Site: brandenburg
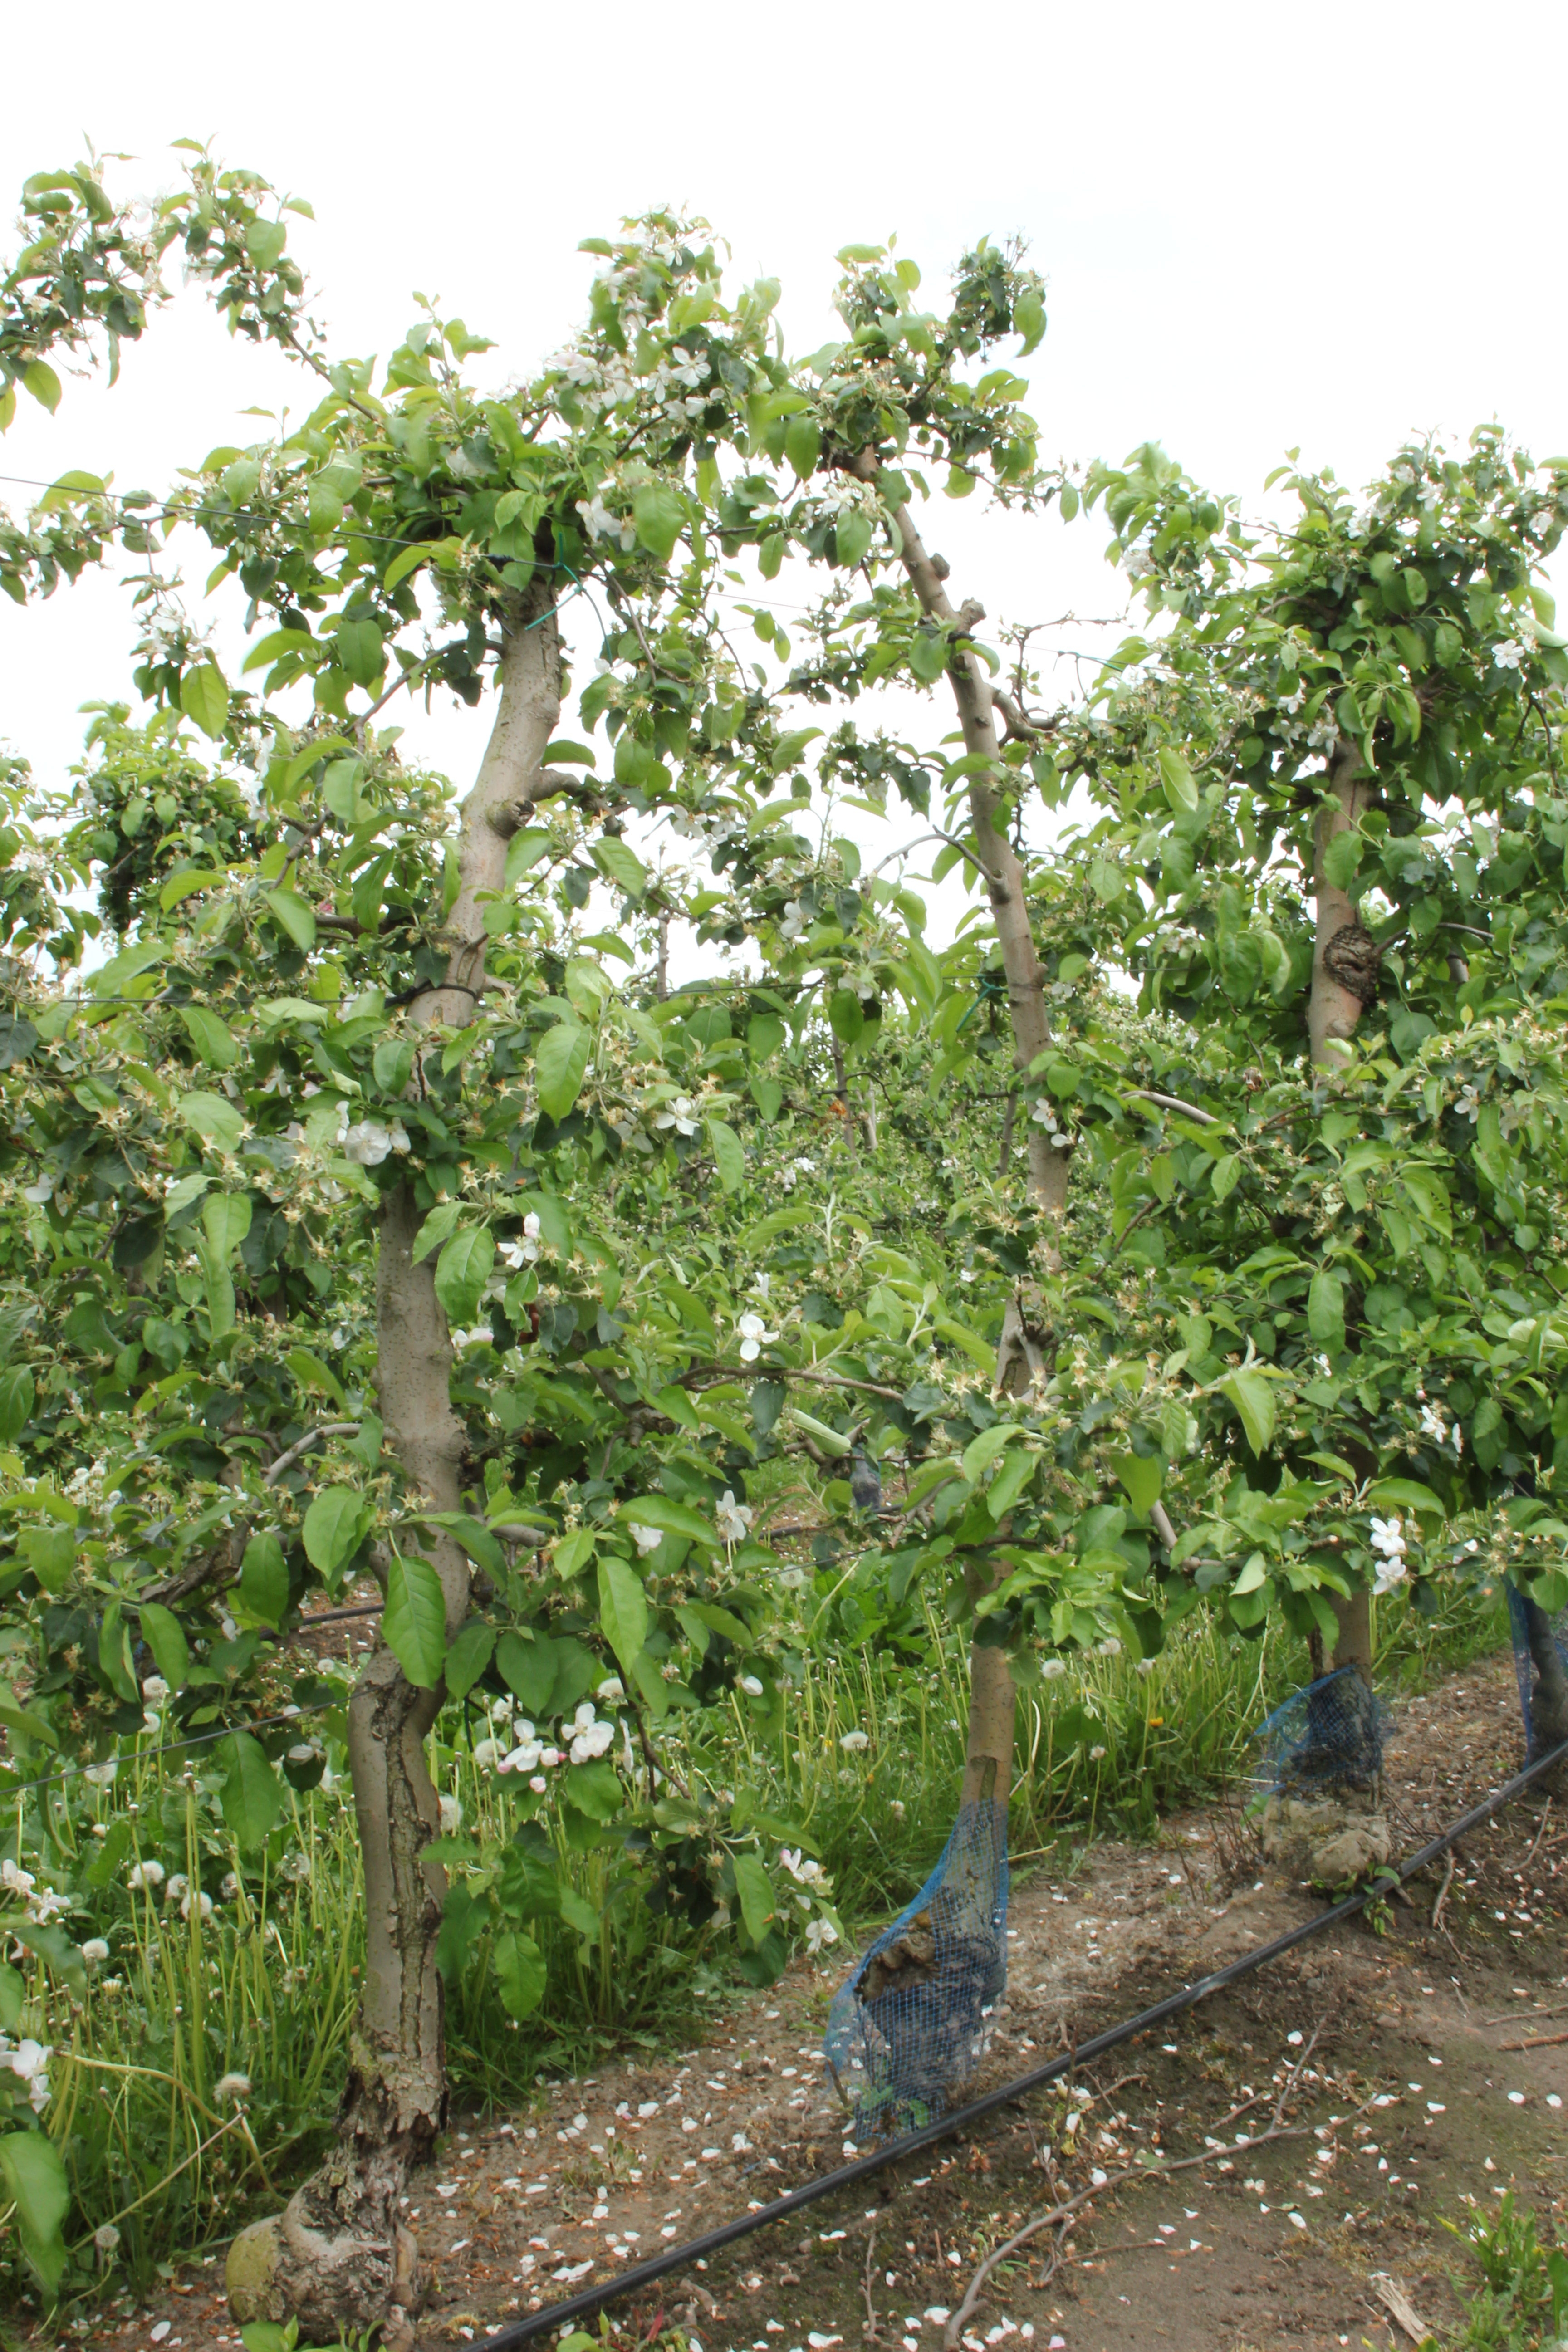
Growth stage (BBCH 67): Flowering